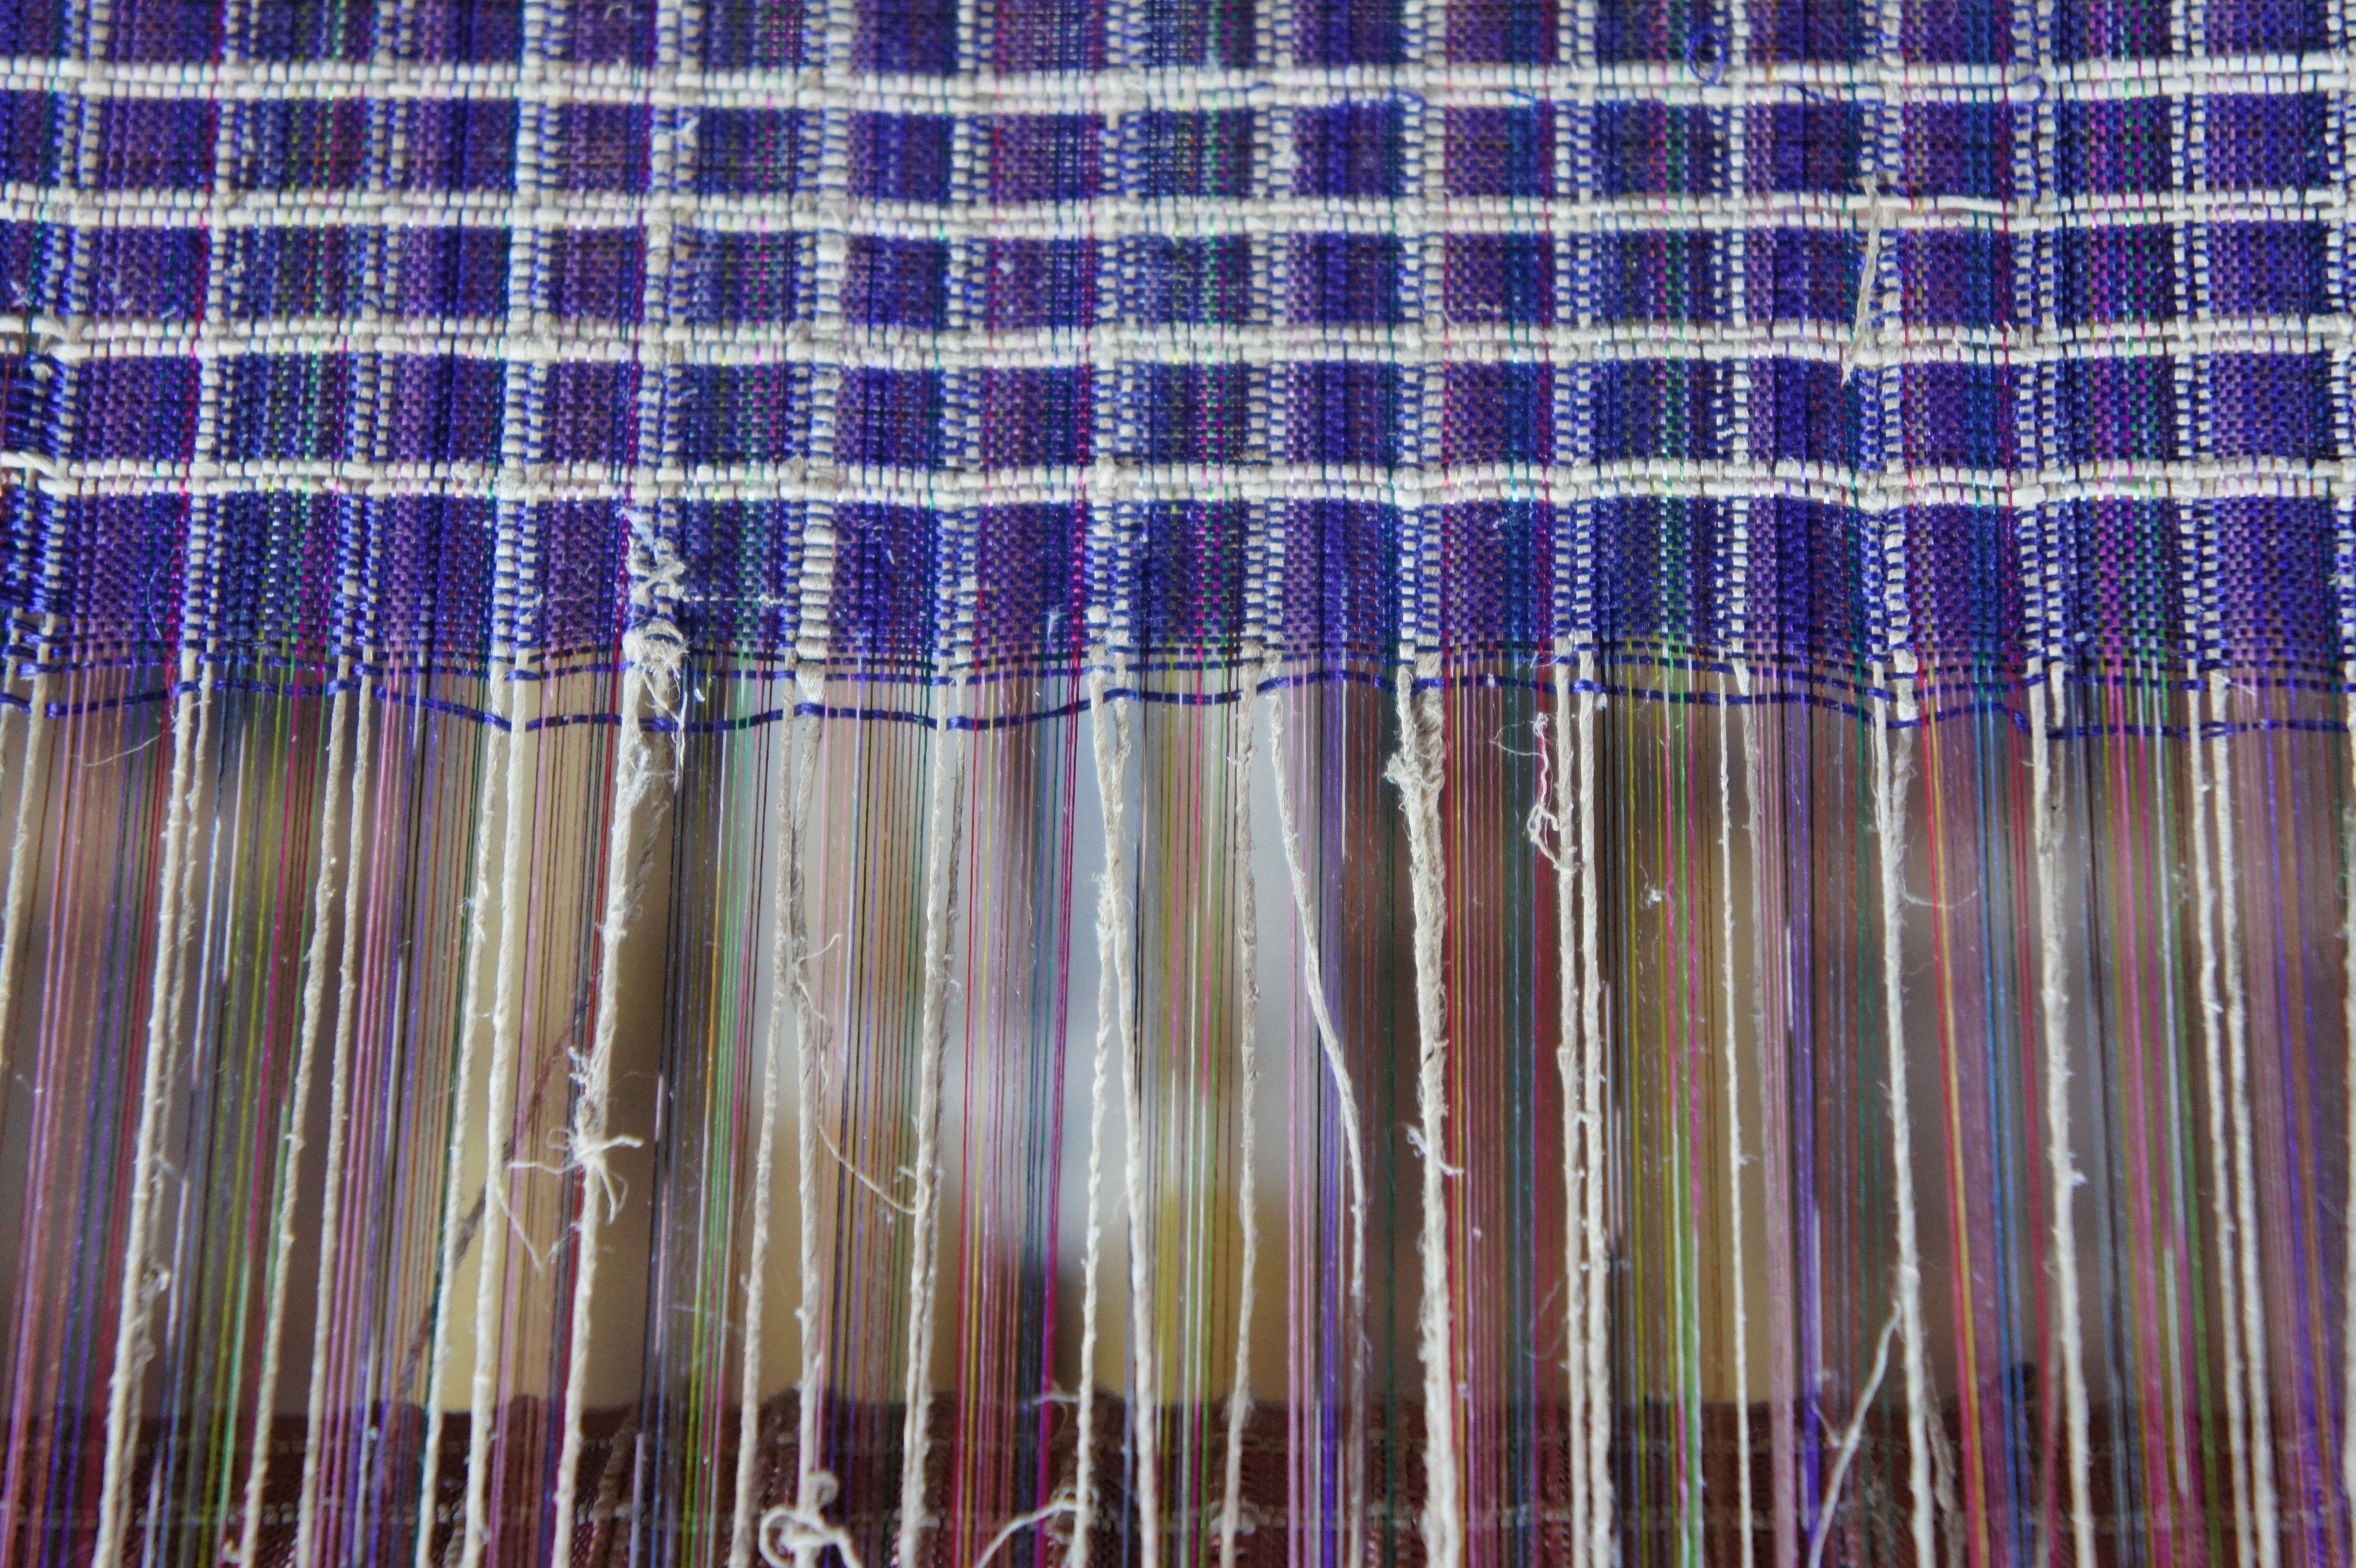
pattern, blue, craft, material, weave, fabric, interior design, textile, art, design, weaving, loom, substances produce, fransen, tartan